Richard Freitag

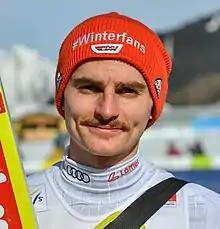
Freitag in 2019

Richard "Richi" Freitag (born 14 August 1991) is a German former ski jumper who competed at World Cup level from 2010 to 2022. He was runner-up in the overall 2017–18 Ski Jumping World Cup, and won the bronze medal at the 2018 Ski Flying World Championships.